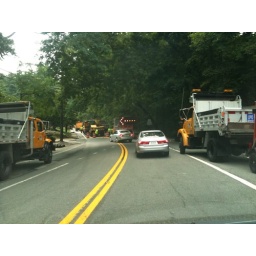
Molly McCracken took this photo of road crews removing a downed tree at Goldsboro Rd in Glen Echo/Bethesda.